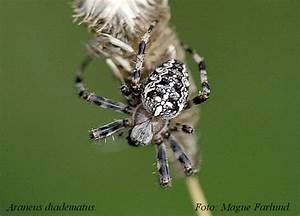
Label: spider